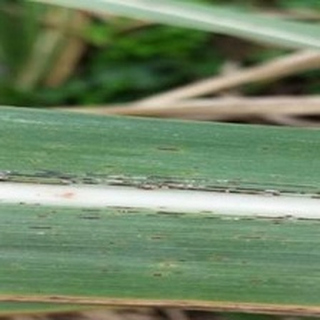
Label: sugarcane_rust